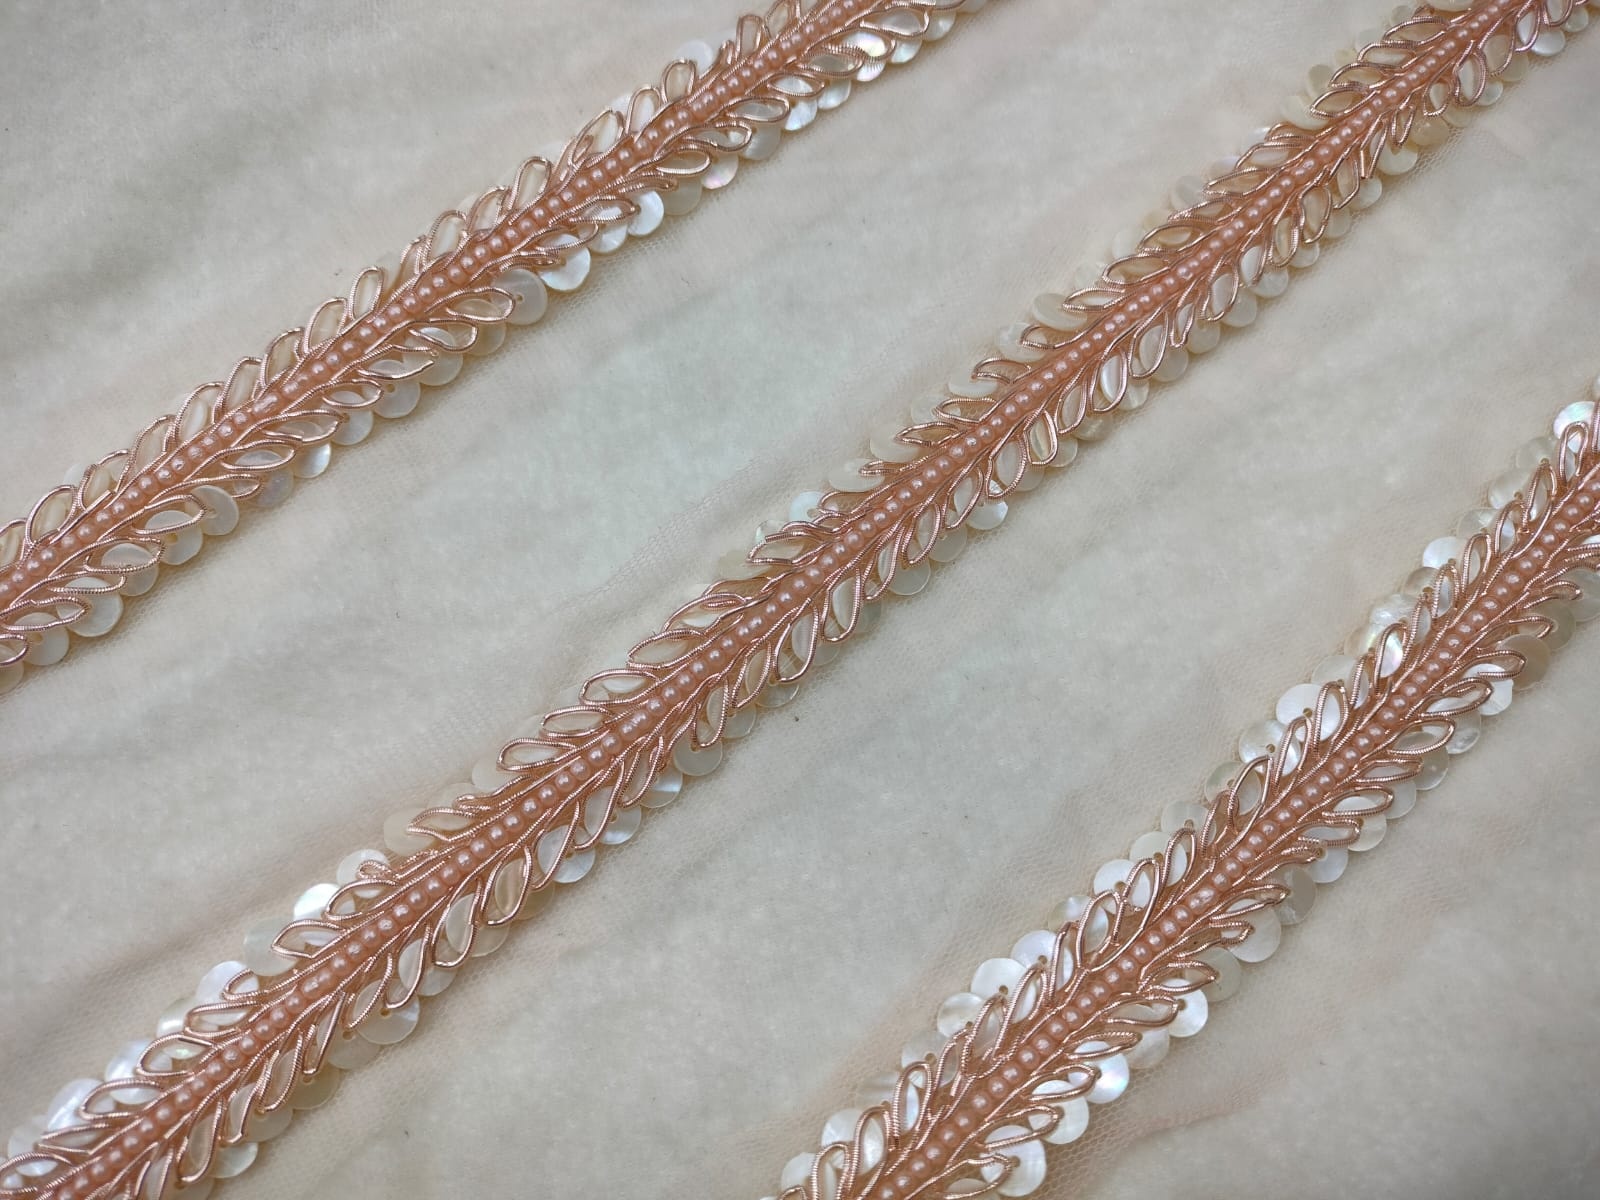
Rose Gold Embellished Handwork Trim (Wholesale)
Laces Can also be Use in Other Product to Make it Attractive. This Colorful Designer Lace add Instant Impact to Your Outfits. Embroidered Lace trims used to adorn borders of various garments, are available in various colors and different styles. These lace borders are hand embroidered with zari and silk threads. Saree borders look alluring with these bordered laces. Mirror work, acrylic stones, pearls and rhinestones are used on these Lace borders. These fancy trims are used by fashion designers for embellishing sarees, dresses, gowns and other indo-western dresses. Several fashion designers use these borders to create high end fashion garments.
Brand: WS-CMH01
Category: Arts & Entertainment > Hobbies & Creative Arts > Arts & Crafts > Art & Crafting Materials > Embellishments & Trims > Ribbons & Trim > Beaded Trim